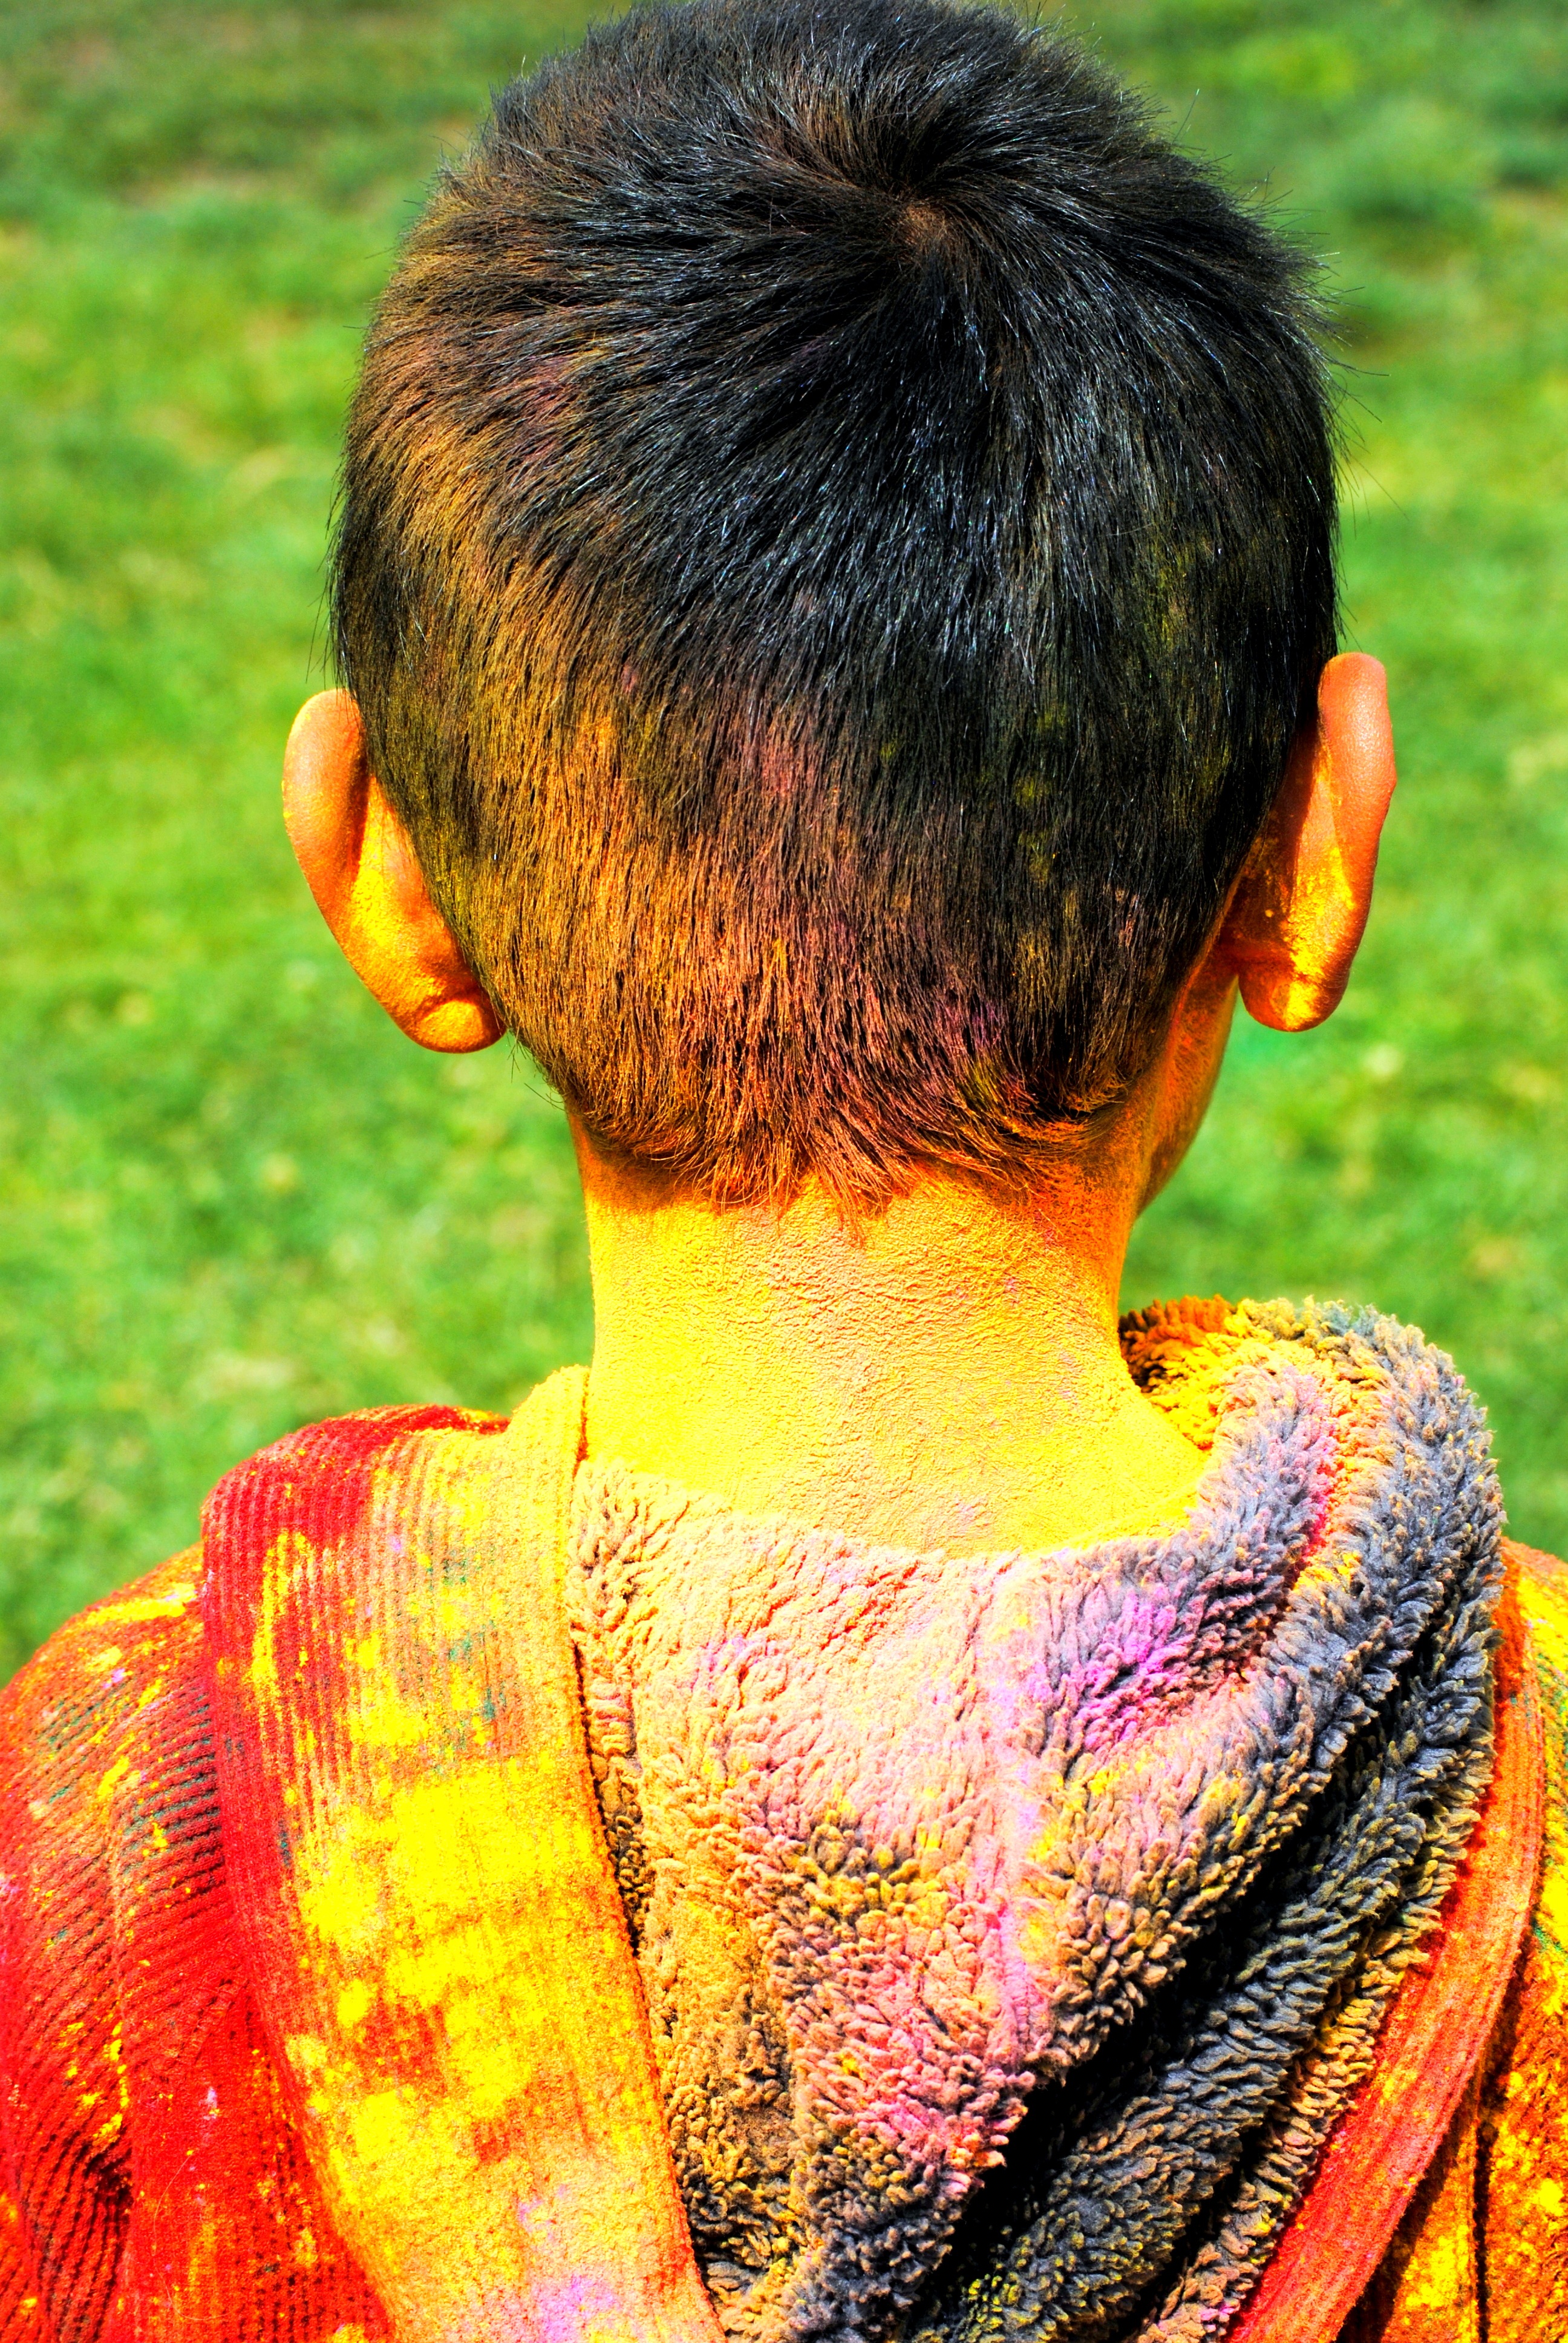
hair, flower, celebration, asian, color, autumn, colorful, hairstyle, festive, close up, festival, temple, head, beauty, culture, tradition, indian, occasion, traditional, holi